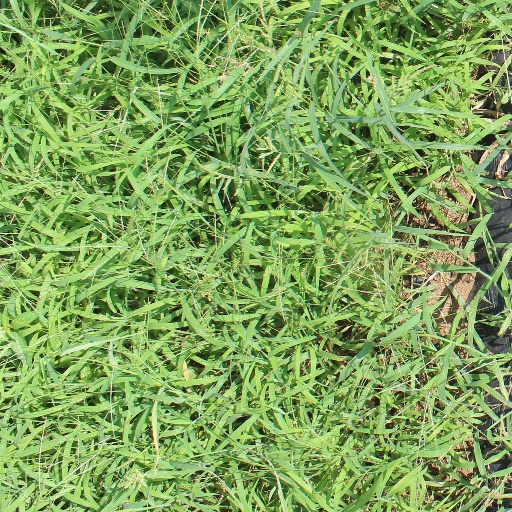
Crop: sorghum